Gunnar Landtman

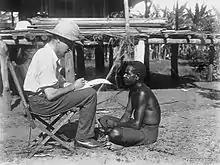
Gunnar Landtman (to the left) doing fieldwork in Papua New Guinea.

Gunnar Landtman (6 May 1878, Helsinki – 30 October 1940, Helsinki) was a Finnish philosopher as well as a sociology and philosophy professor. A pupil of Edvard Westermarck, he graduated from the University of Helsinki in 1905. He later became an associate professor there from 1910 to 1927 and then a temporary professor until his death in 1940. At the university, Landtman was a member of the Prometheus Society, a student society promoting freedom of religion.